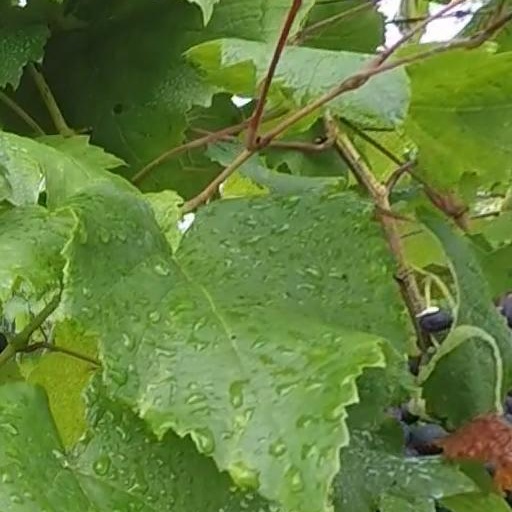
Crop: grape